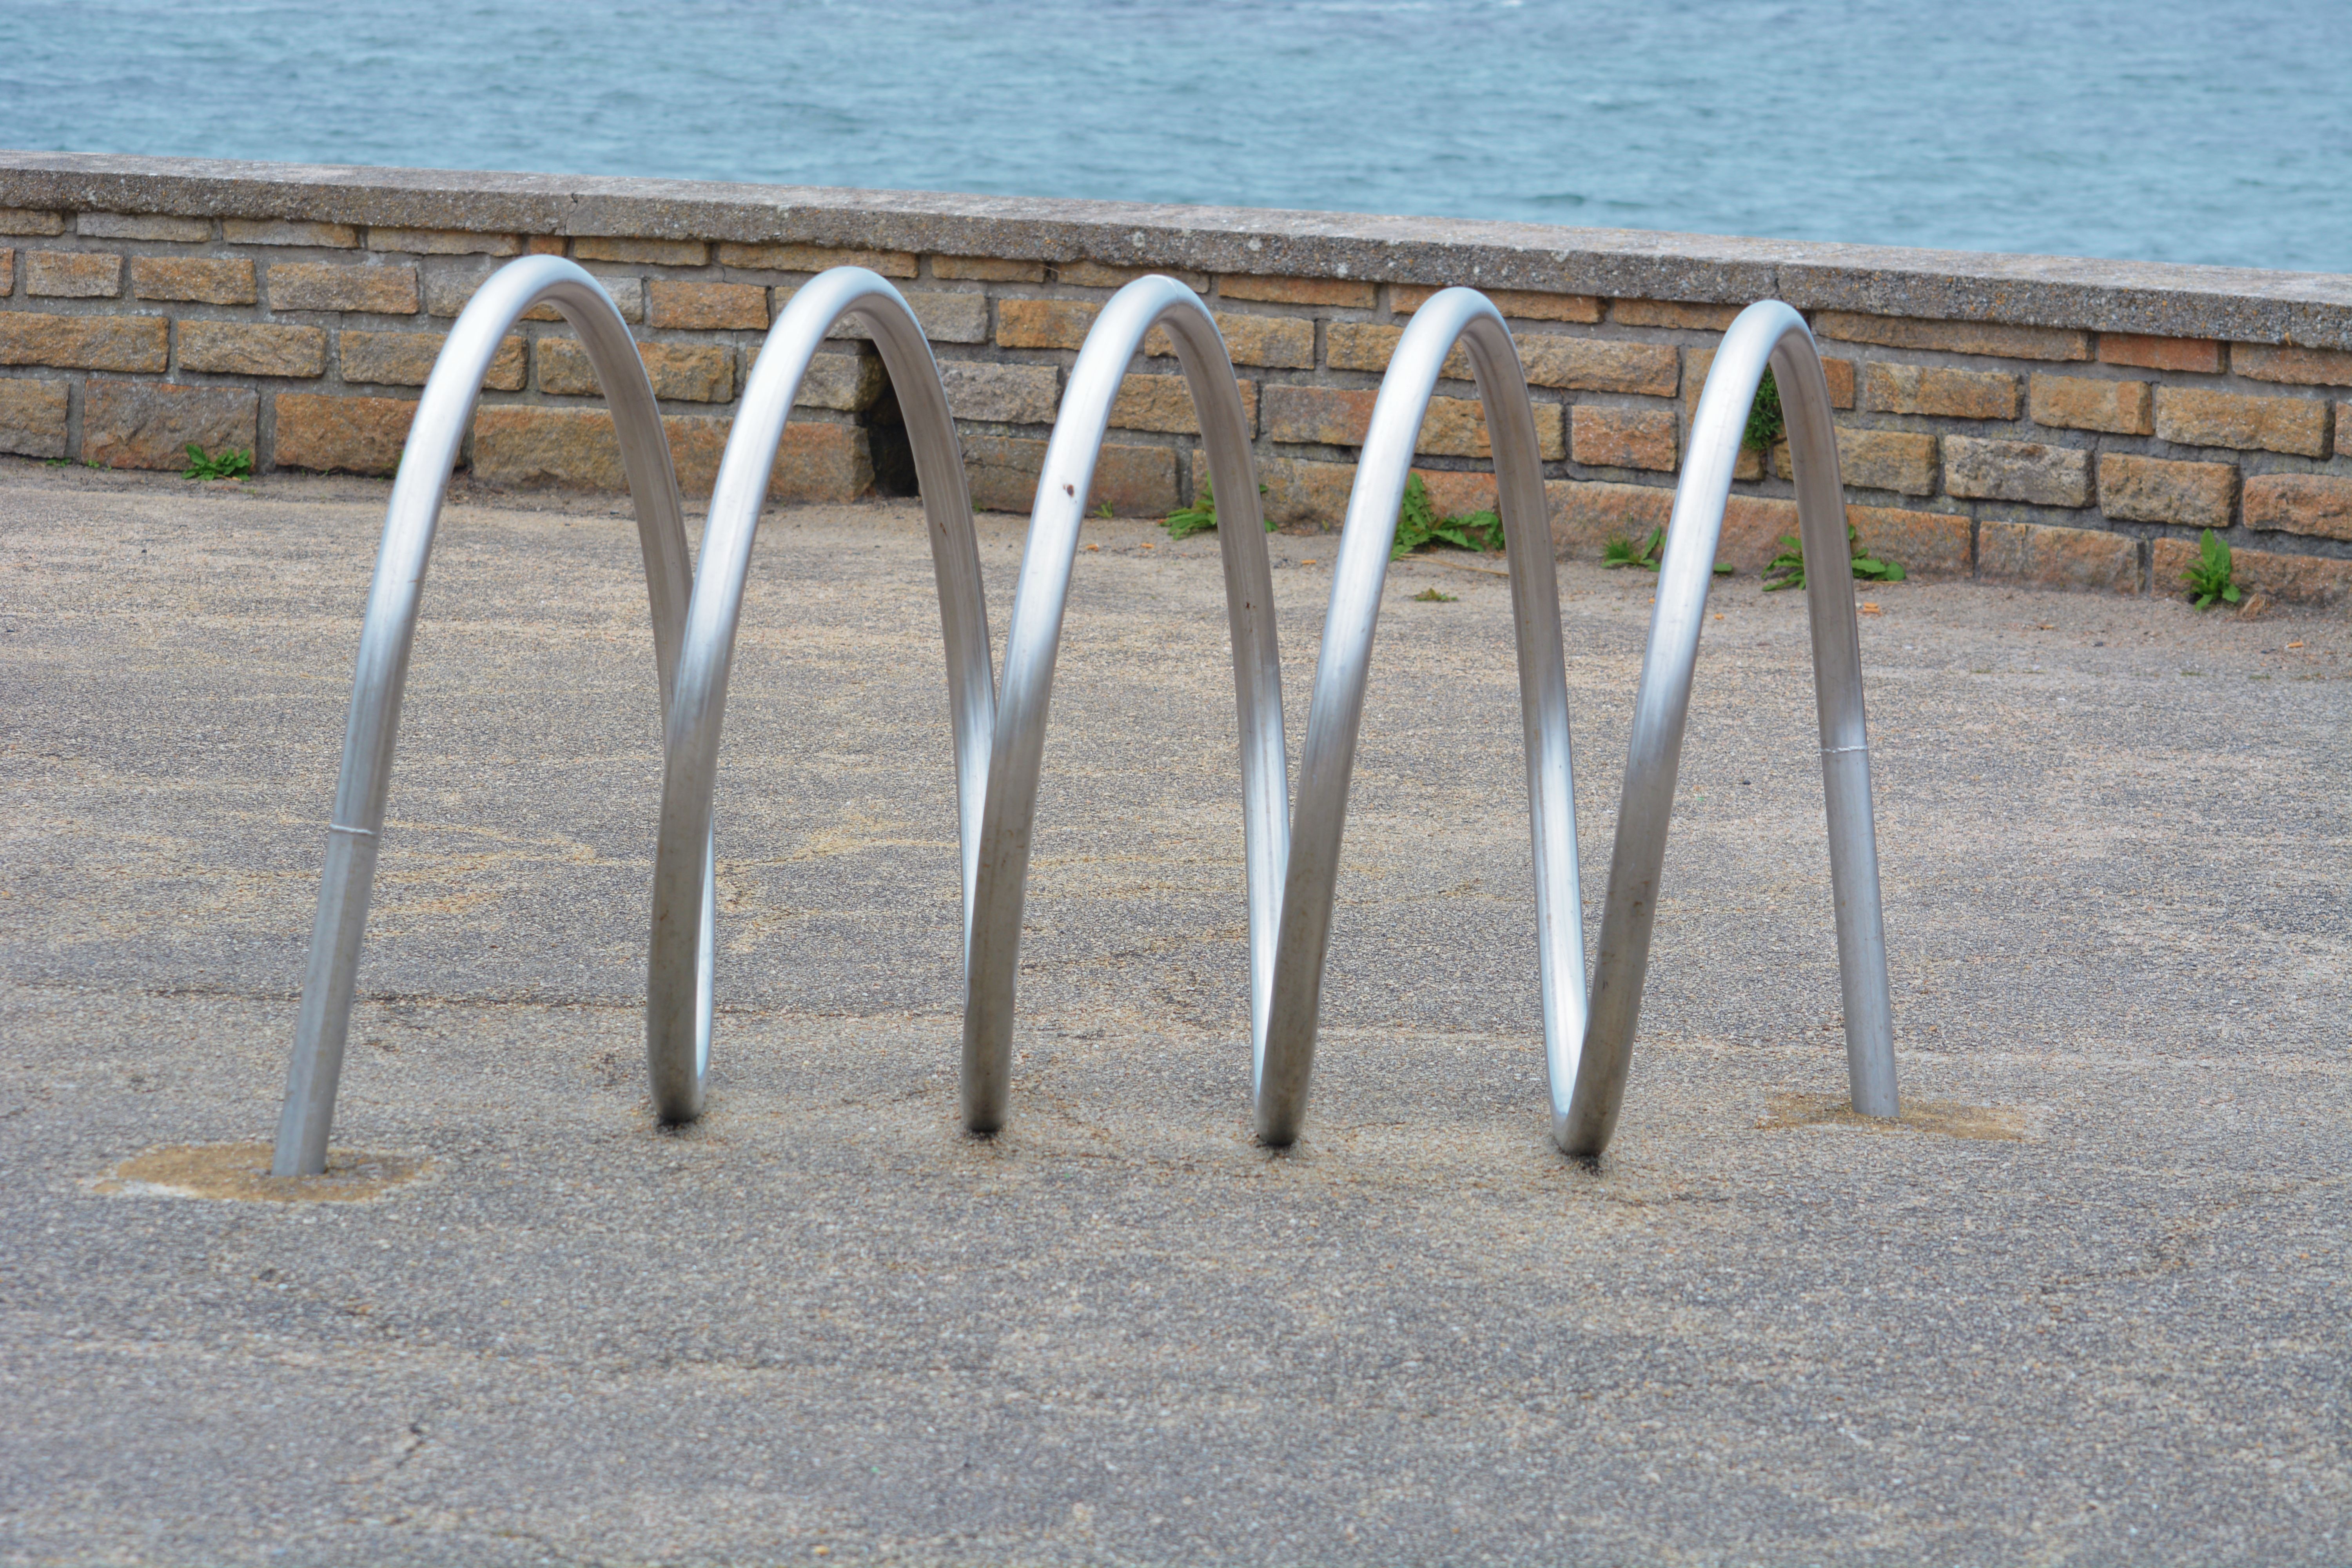
table, wood, chair, shine, metal, furniture, material, handrail, sculpture, chrome, reflections, bikes, aluminium, bike storage, metal piece, baluster